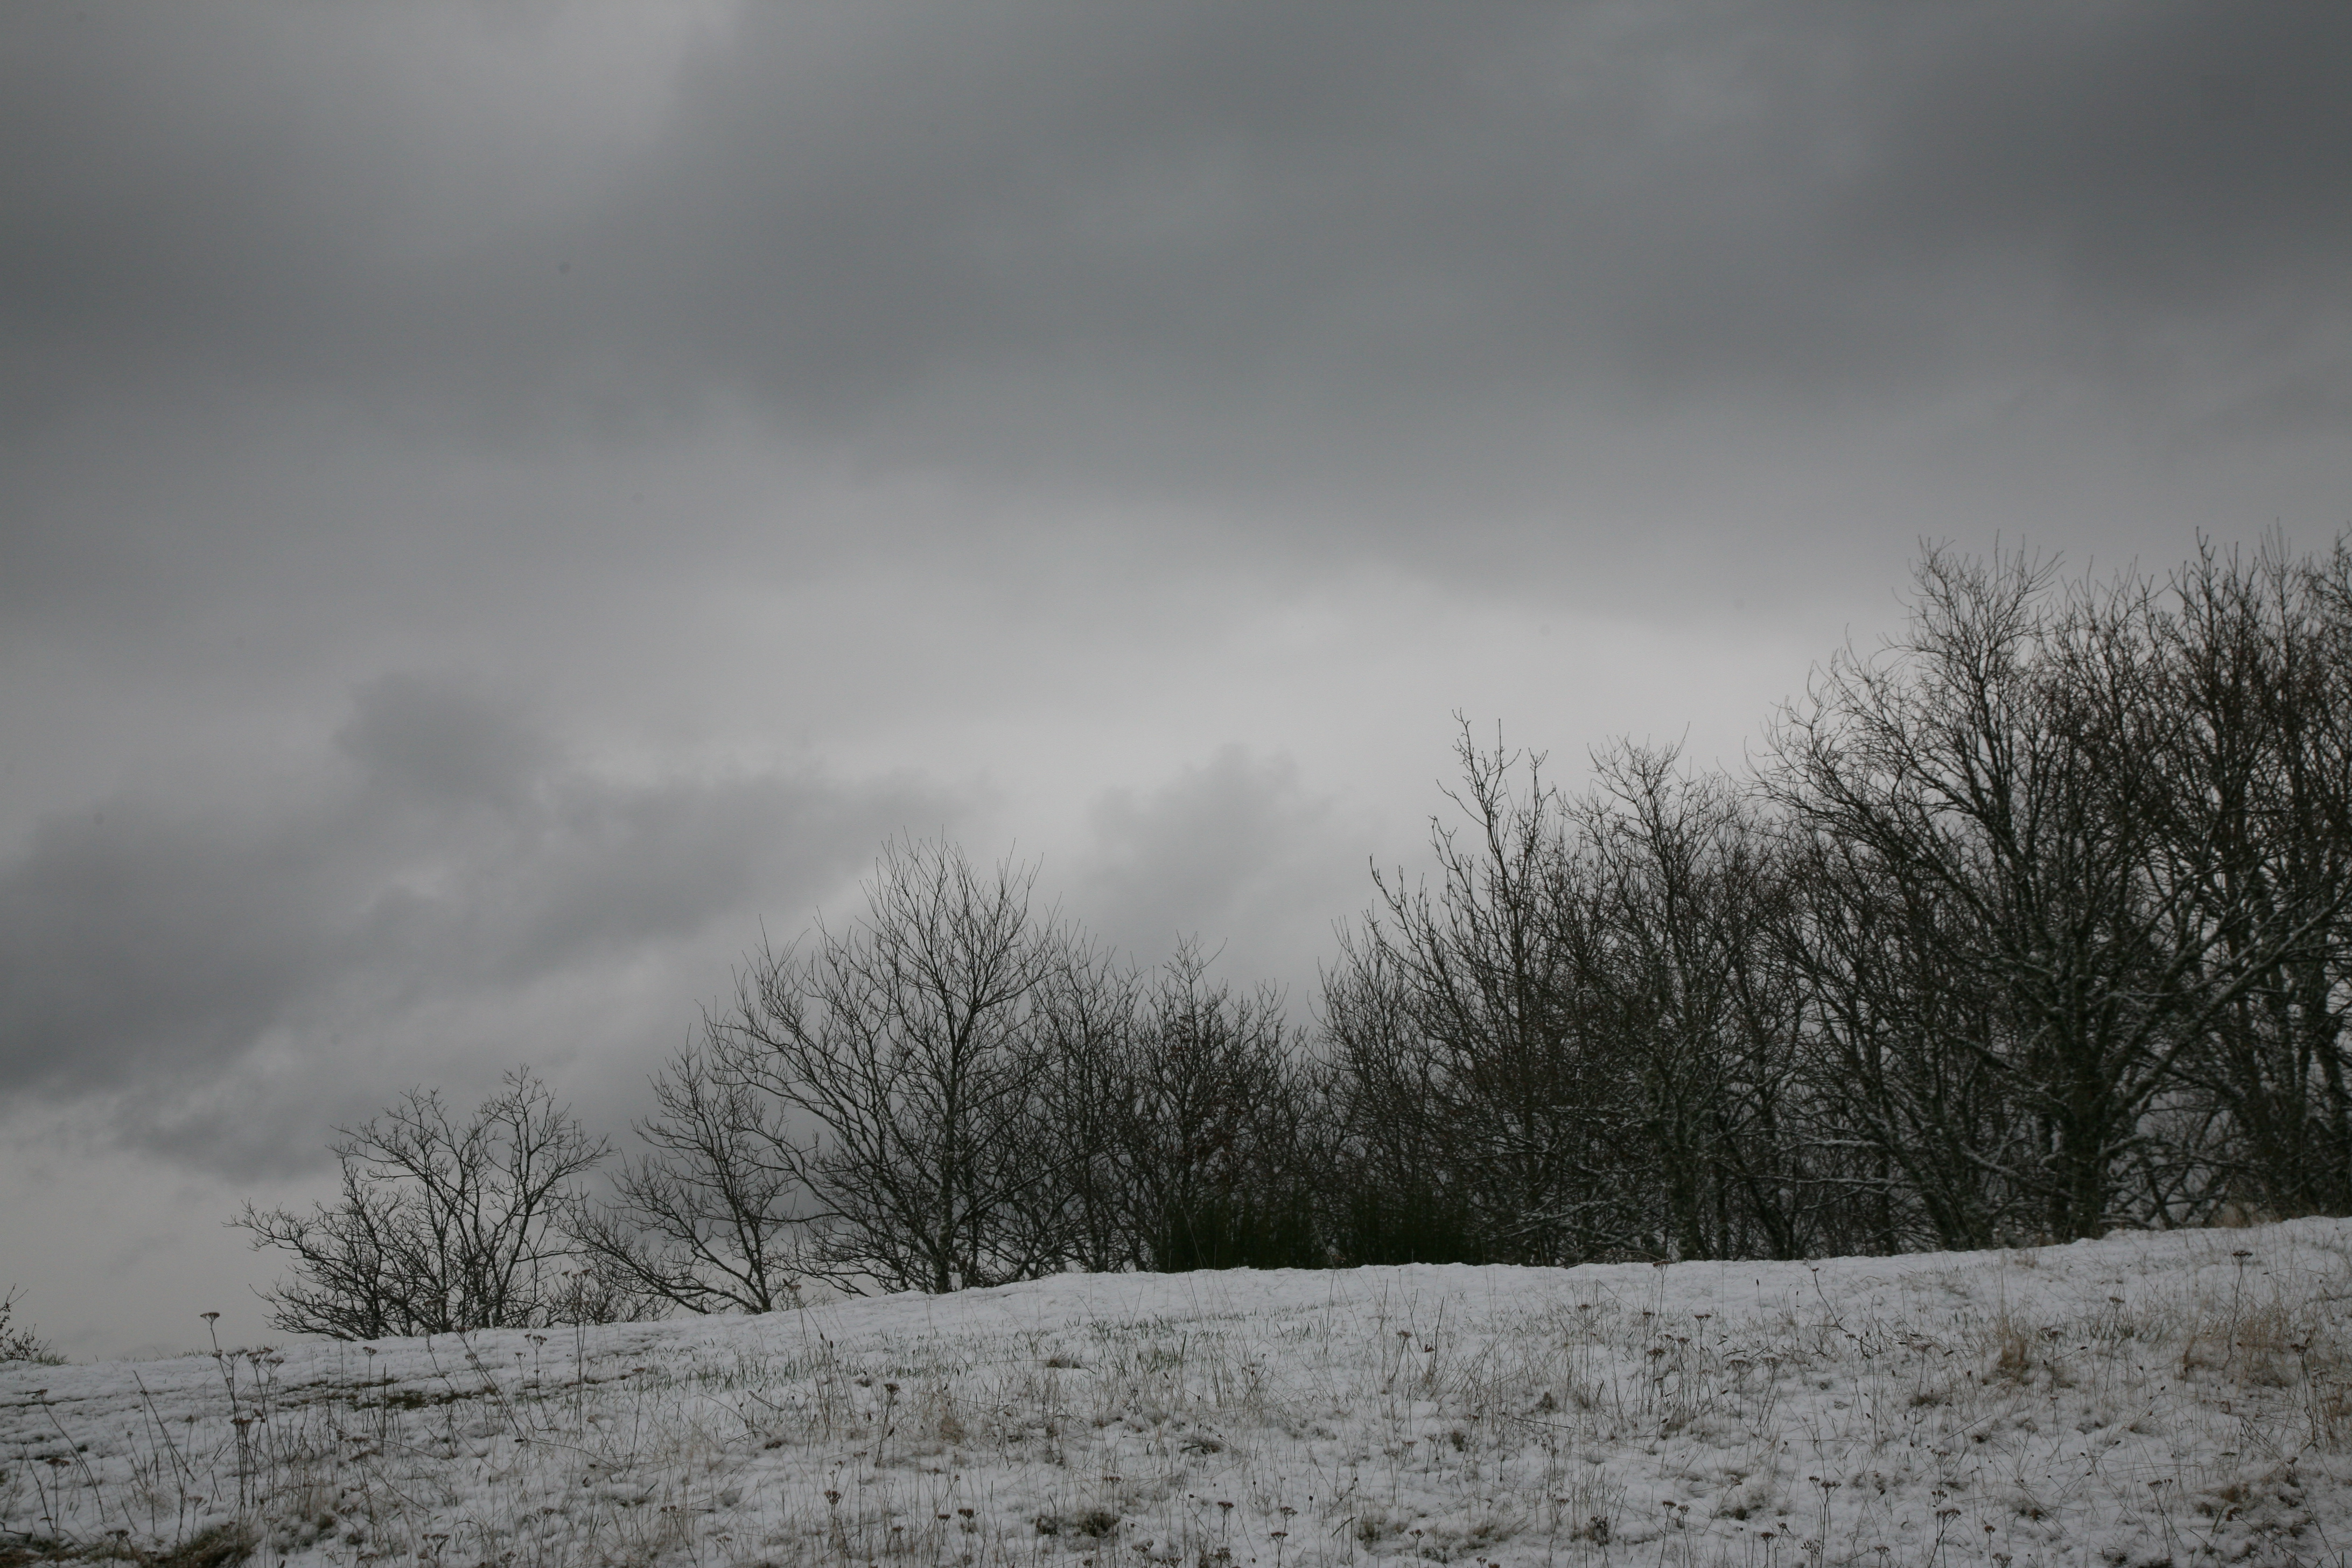
tree, nature, snow, winter, cloud, sky, morning, wind, frost, france, weather, monochrome, season, grey, auvergne, nuage, hiver, neige, gris, arbre, freezing, cantal, atmospheric phenomenon